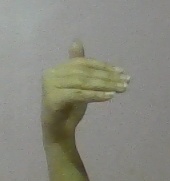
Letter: khaa